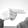
ASL letter: H